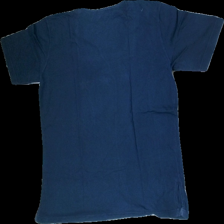
View: back
Type: T-shirt
Category: Ladies
Brand: Not in the list
Brand text on label: Not applicable
Colors: Blue
Material: 100% Cott
Pattern: Embroidered
Cut: Regular
Season: All
Damage: Washed out
Price range: <50
Recommended usage: Export